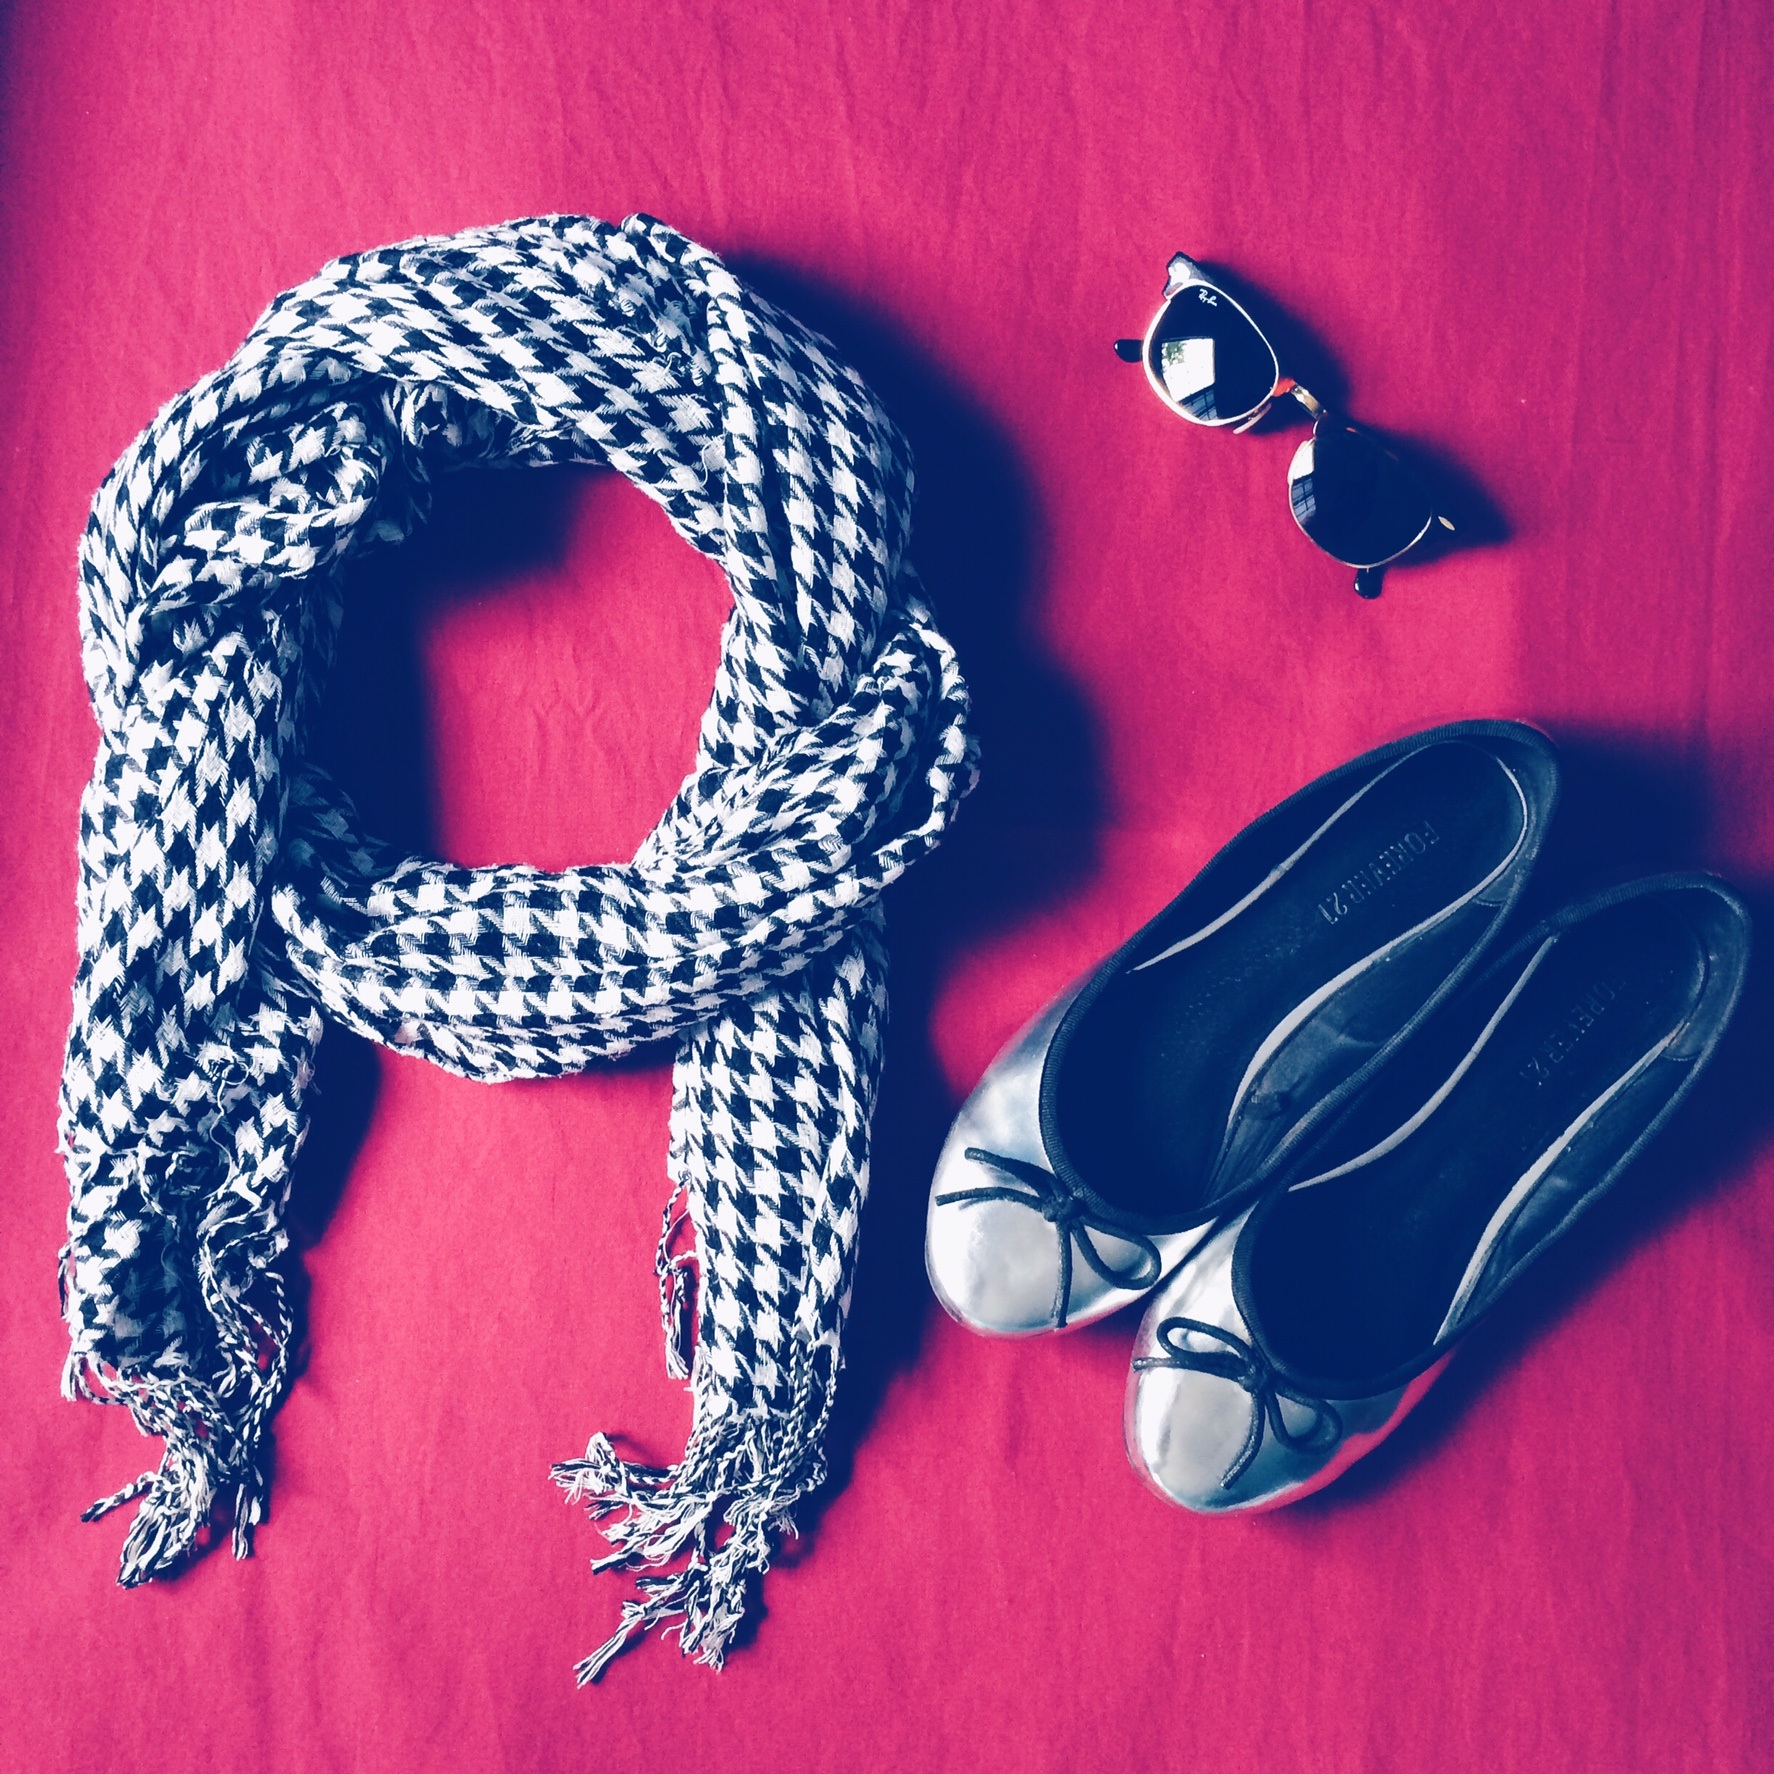
clothing, ear, organ, fashion accessory